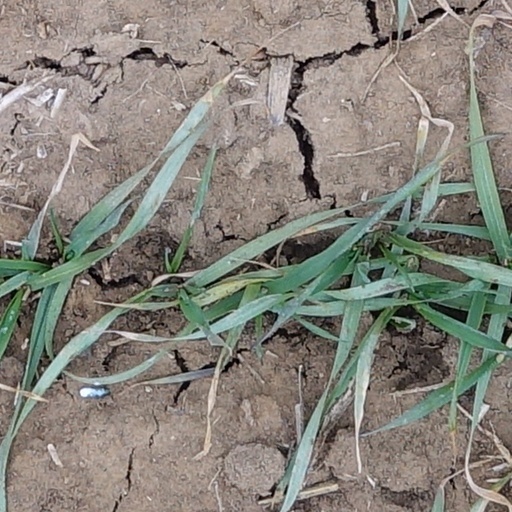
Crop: wheat